OpenStructures

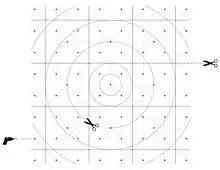

The OpenStructures grid is built around a square of 4 x 4 cm and is scalable. The squares can be further subdivided or put together to form larger squares, without losing inter-compatibility. The image shows nine complete squares of each 4x4 cm put together.